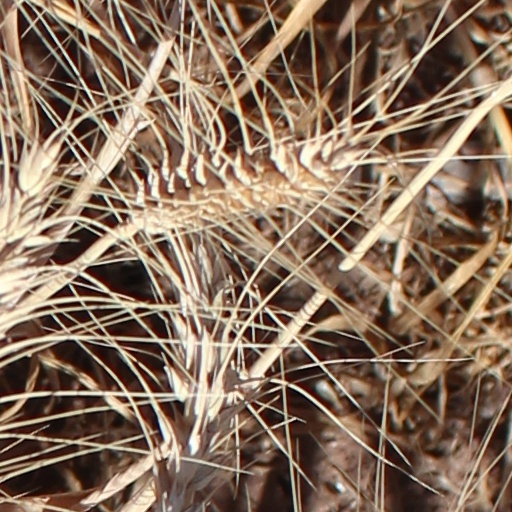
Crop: wheat